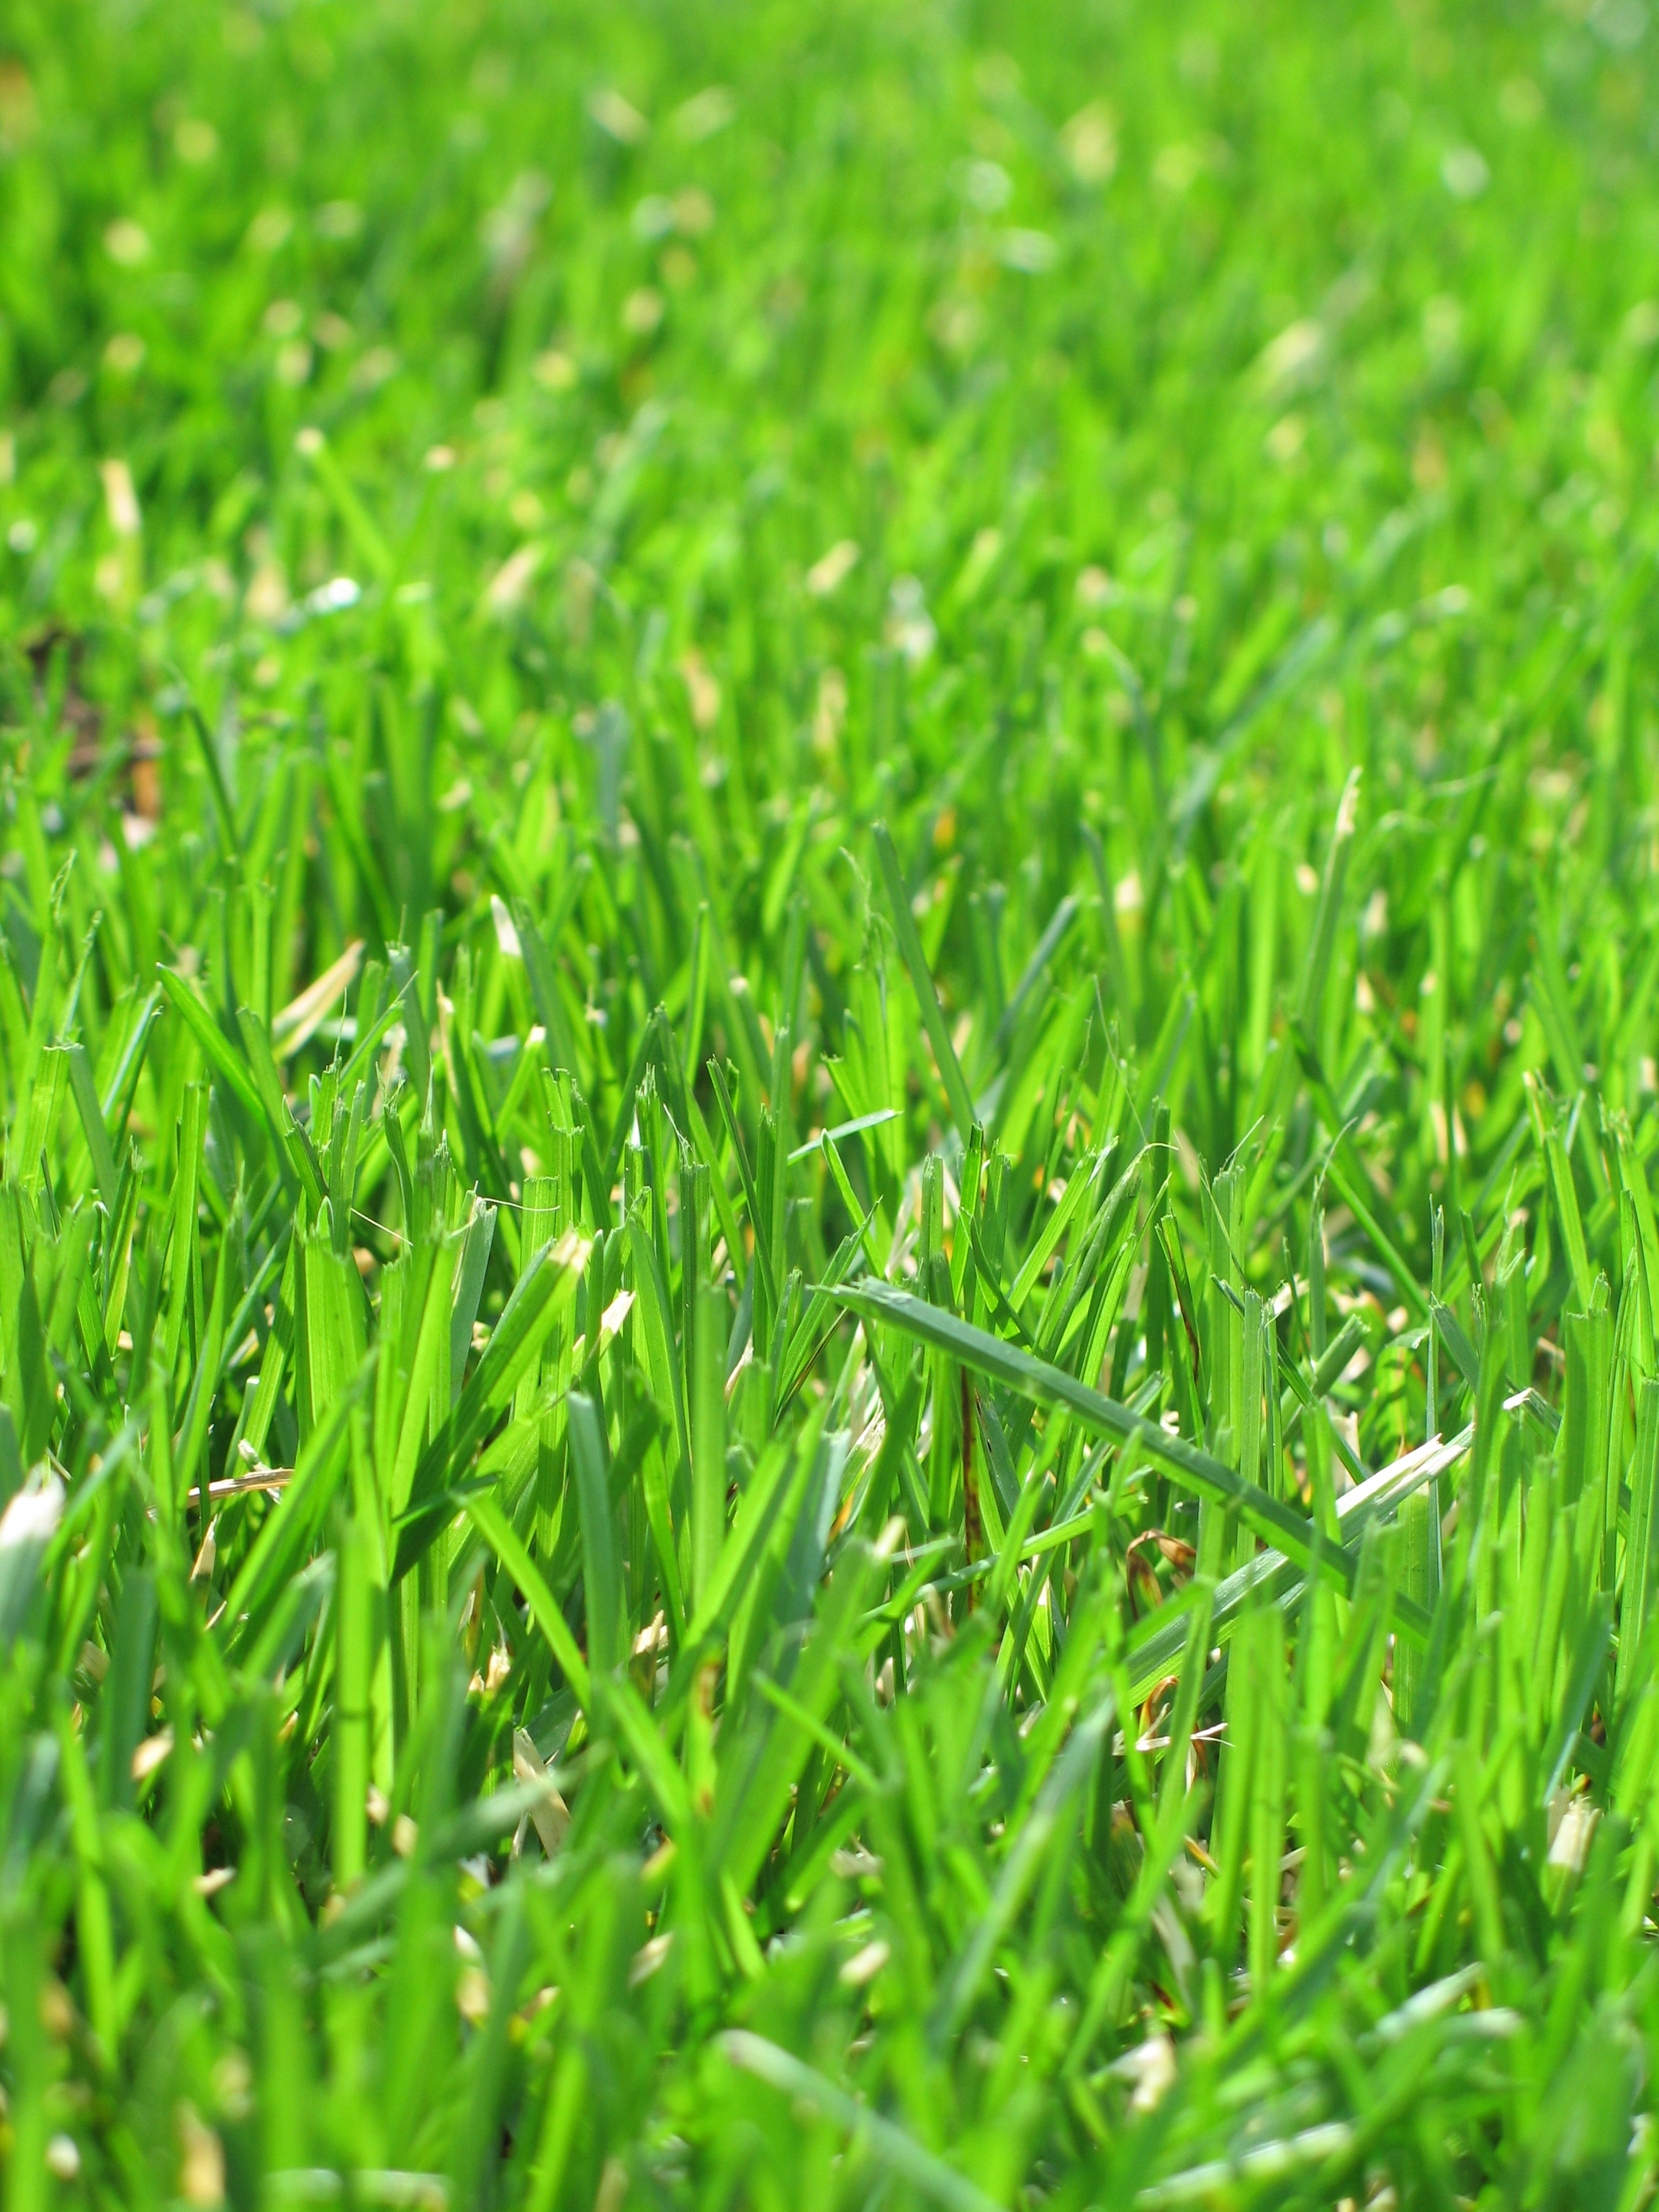
grass, growth, plant, field, lawn, meadow, prairie, leaf, flower, summer, spring, green, pasture, fresh, soil, outdoors, sunny, grassland, mow, flooring, artificial turf, grass family